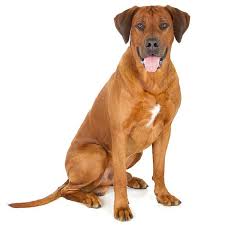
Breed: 230-n000080-Rhodesian_ridgeback